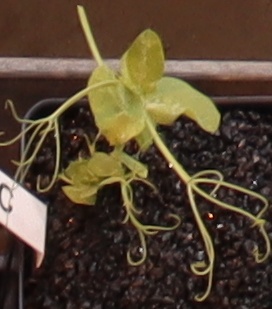
Label: Field Pea